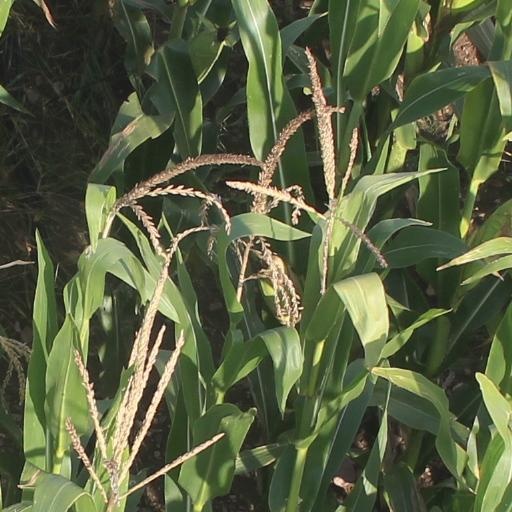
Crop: maize; corn